Shreya Ghoshal

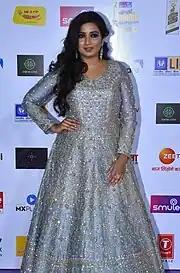
Ghoshal at the 12th Mirchi Music Awards, 2020

Ghoshal started the new decade by featuring in several independent singles. She released an independent single titled "Nah Woh Main" in which she was also credited as a songwriter and composer. Ghoshal next recorded the musical renditions of poems by Pandit Birju Maharaj for the album "Mann Bheetar" (2020). She recorded two classical songs for the album, the title track "Mann Bheetar" and a song titled "Bhari Bhari". Later she released a song titled "Apni Maati" which was released on the 73rd Independence Day of India as a tribute. The song was praised for its patriotic message and was also used to promote the "Save Soil" movement initiated by Sadhguru's Isha Foundation. Ghoshal was next featured on tracks titled, "Judaiyaan" a collaboration with Darshan Raval for his album named "Judaiyaan" (2020) which peaked at number-one on "Billboard" Top Triller Global chart, and "Muraliya" a collaboration with Salim–Sulaiman for their album named "Bhoomi" (2020). Additionally, Ghoshal also sang several Bollywood songs in 2020 including, "Maay Bhavani" from "Tanhaji", "Ghar Bhara Sa Lage" from "Shikara", "Taare Ginn" from "Dil Bechara", "Paheli" from "Shakuntala Devi", etc.